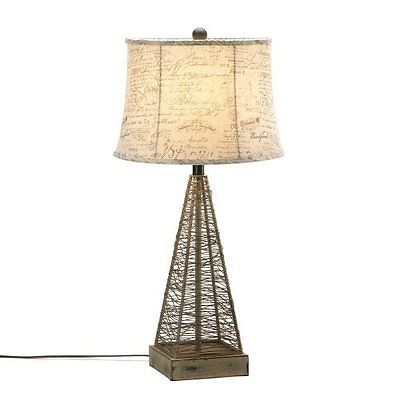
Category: lamp